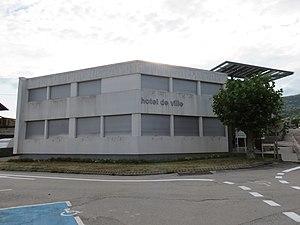
Hôtel de ville de Saint-Lupicin (Jura, France).
Saint-Lupicin est une ancienne commune française située dans le département du Jura en région Bourgogne-Franche-Comté. Elle est le chef-lieu de la nouvelle commune de Coteaux du Lizon.